Sagephora exsanguis

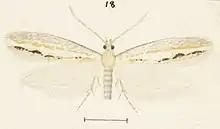
Illustration of "S. exsanguis" by George Hudson.

This species is endemic to New Zealand and has been collected on the South, North and Cuvier Islands.